Zander & Labisch

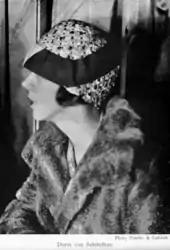

In 1929, the society magazine "Die Dame", "das beste Journal seiner Art auf dem Weltmarkt" (the best journal of its kind on the world market), published five full pages of photographs from Alfred Flechtheim's Berlin flat, which was "a celebrity hangout of Berlin at the time" for "artists, bankers, literati, screen and stage stars, journalists, scholars and athletes." The photographs were all made by 'Zander & Labisch'. On the basis of portraits of artists made by the agency, heavily coloured collector's pictures in the series "Bühnenstars und ihre Autogramme" were also produced under their label, in which the artists posed in costumes of their most famous roles.